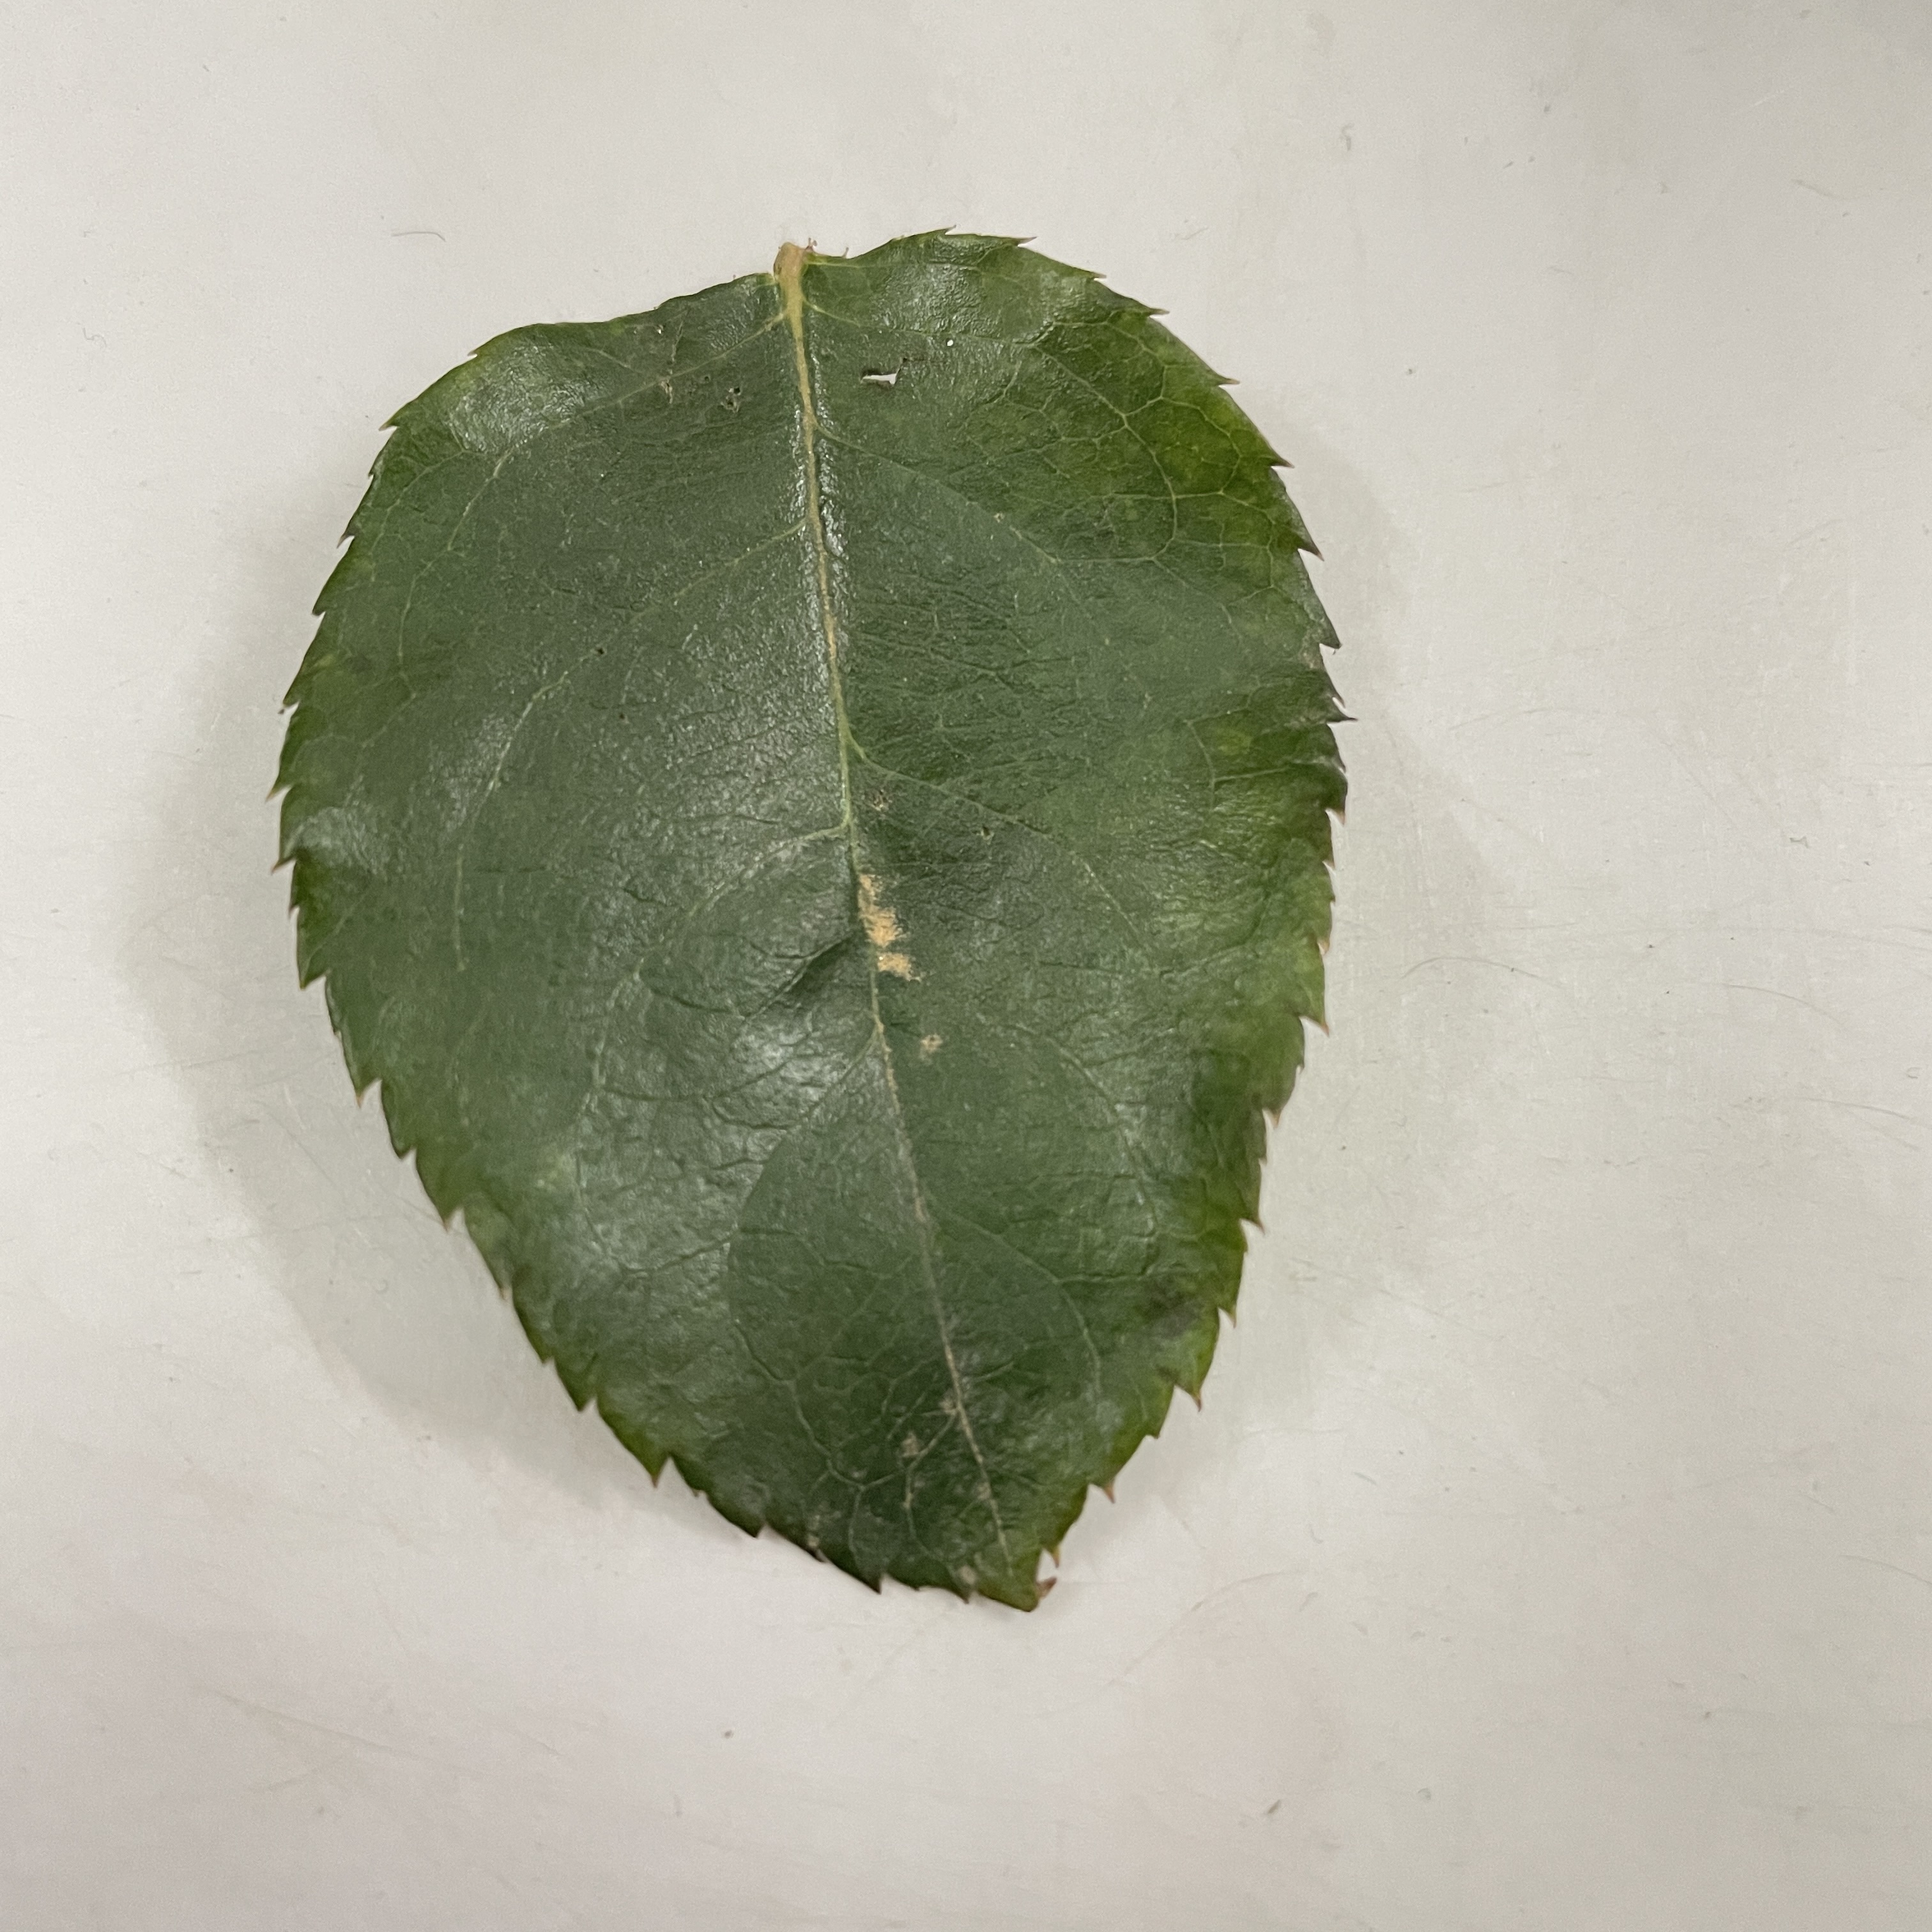
Label: Healthy Leaf